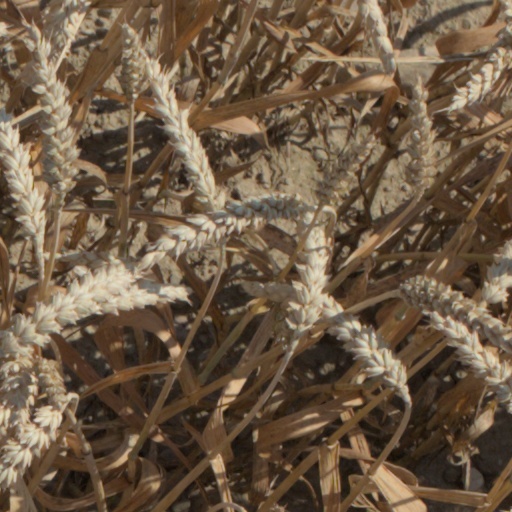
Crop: wheat